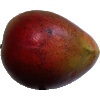
Label: red_mango